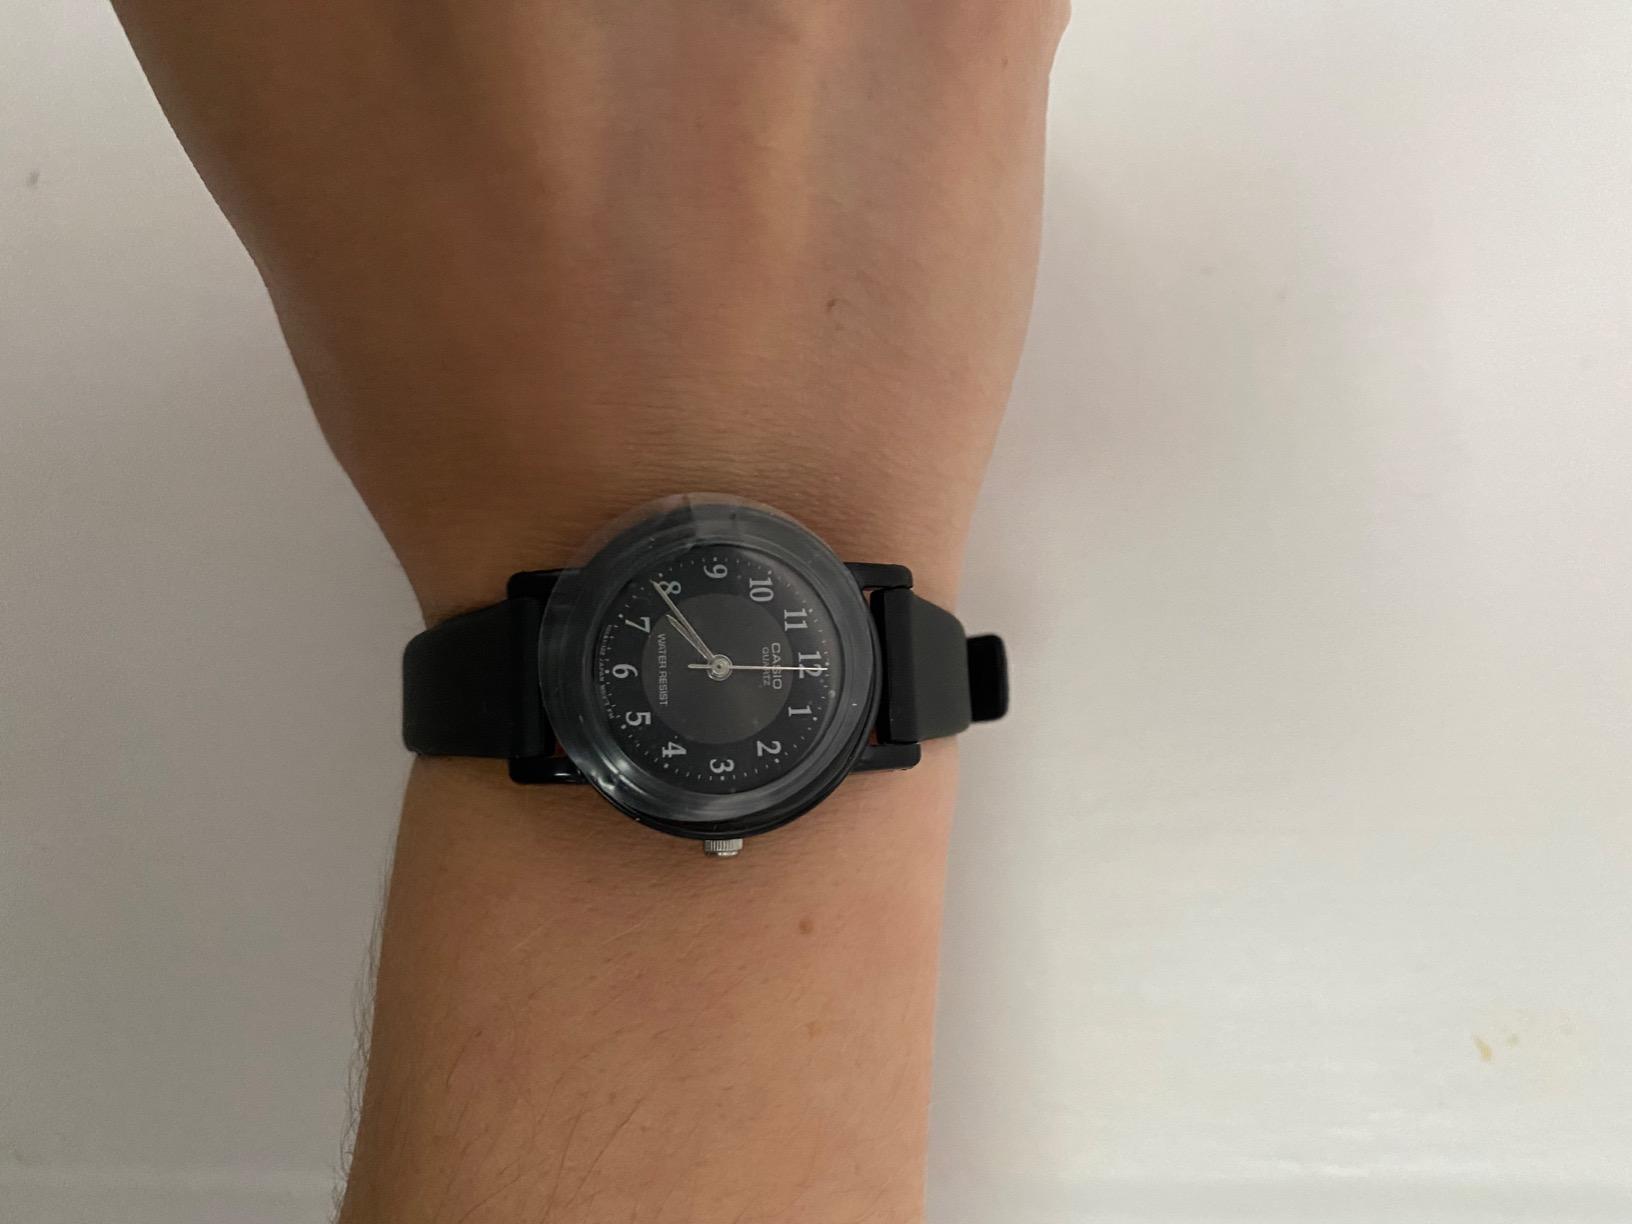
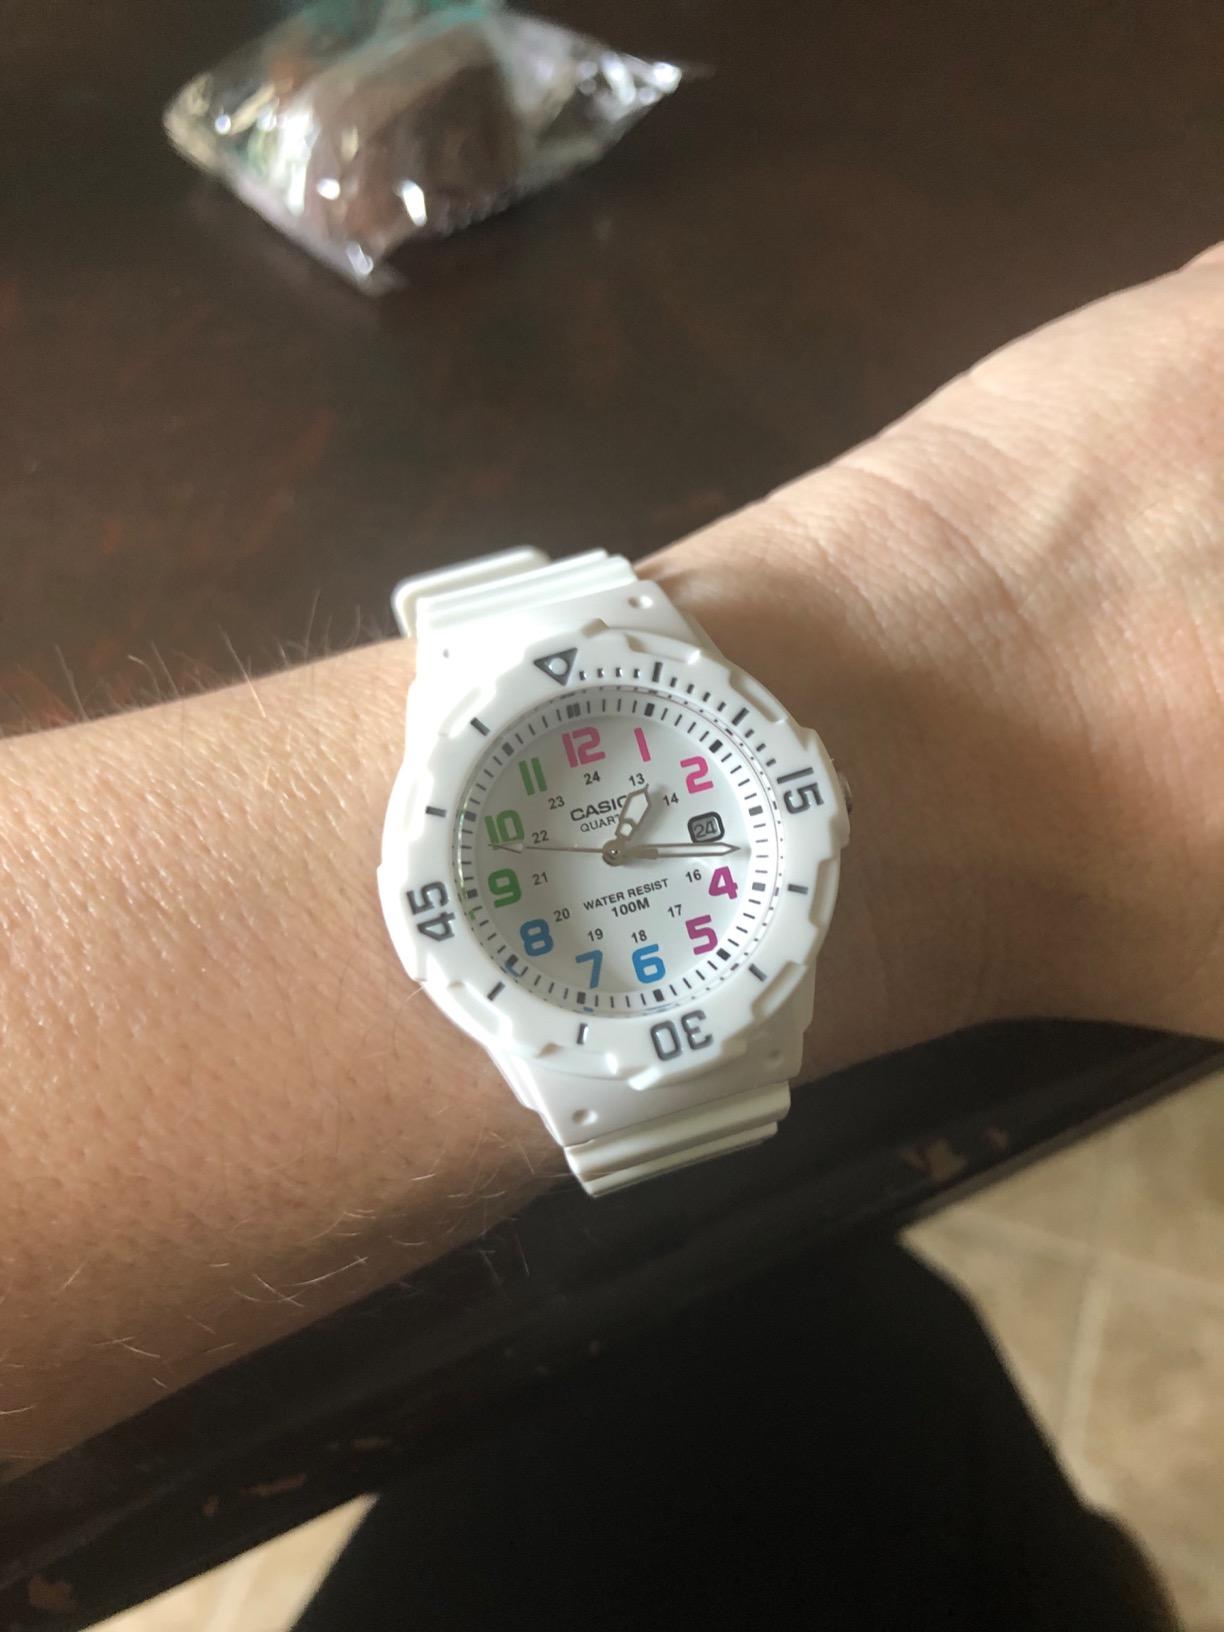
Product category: accessories_watch
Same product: no